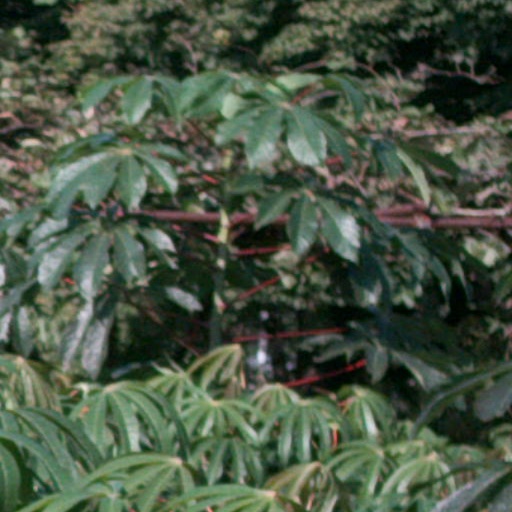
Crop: cassava